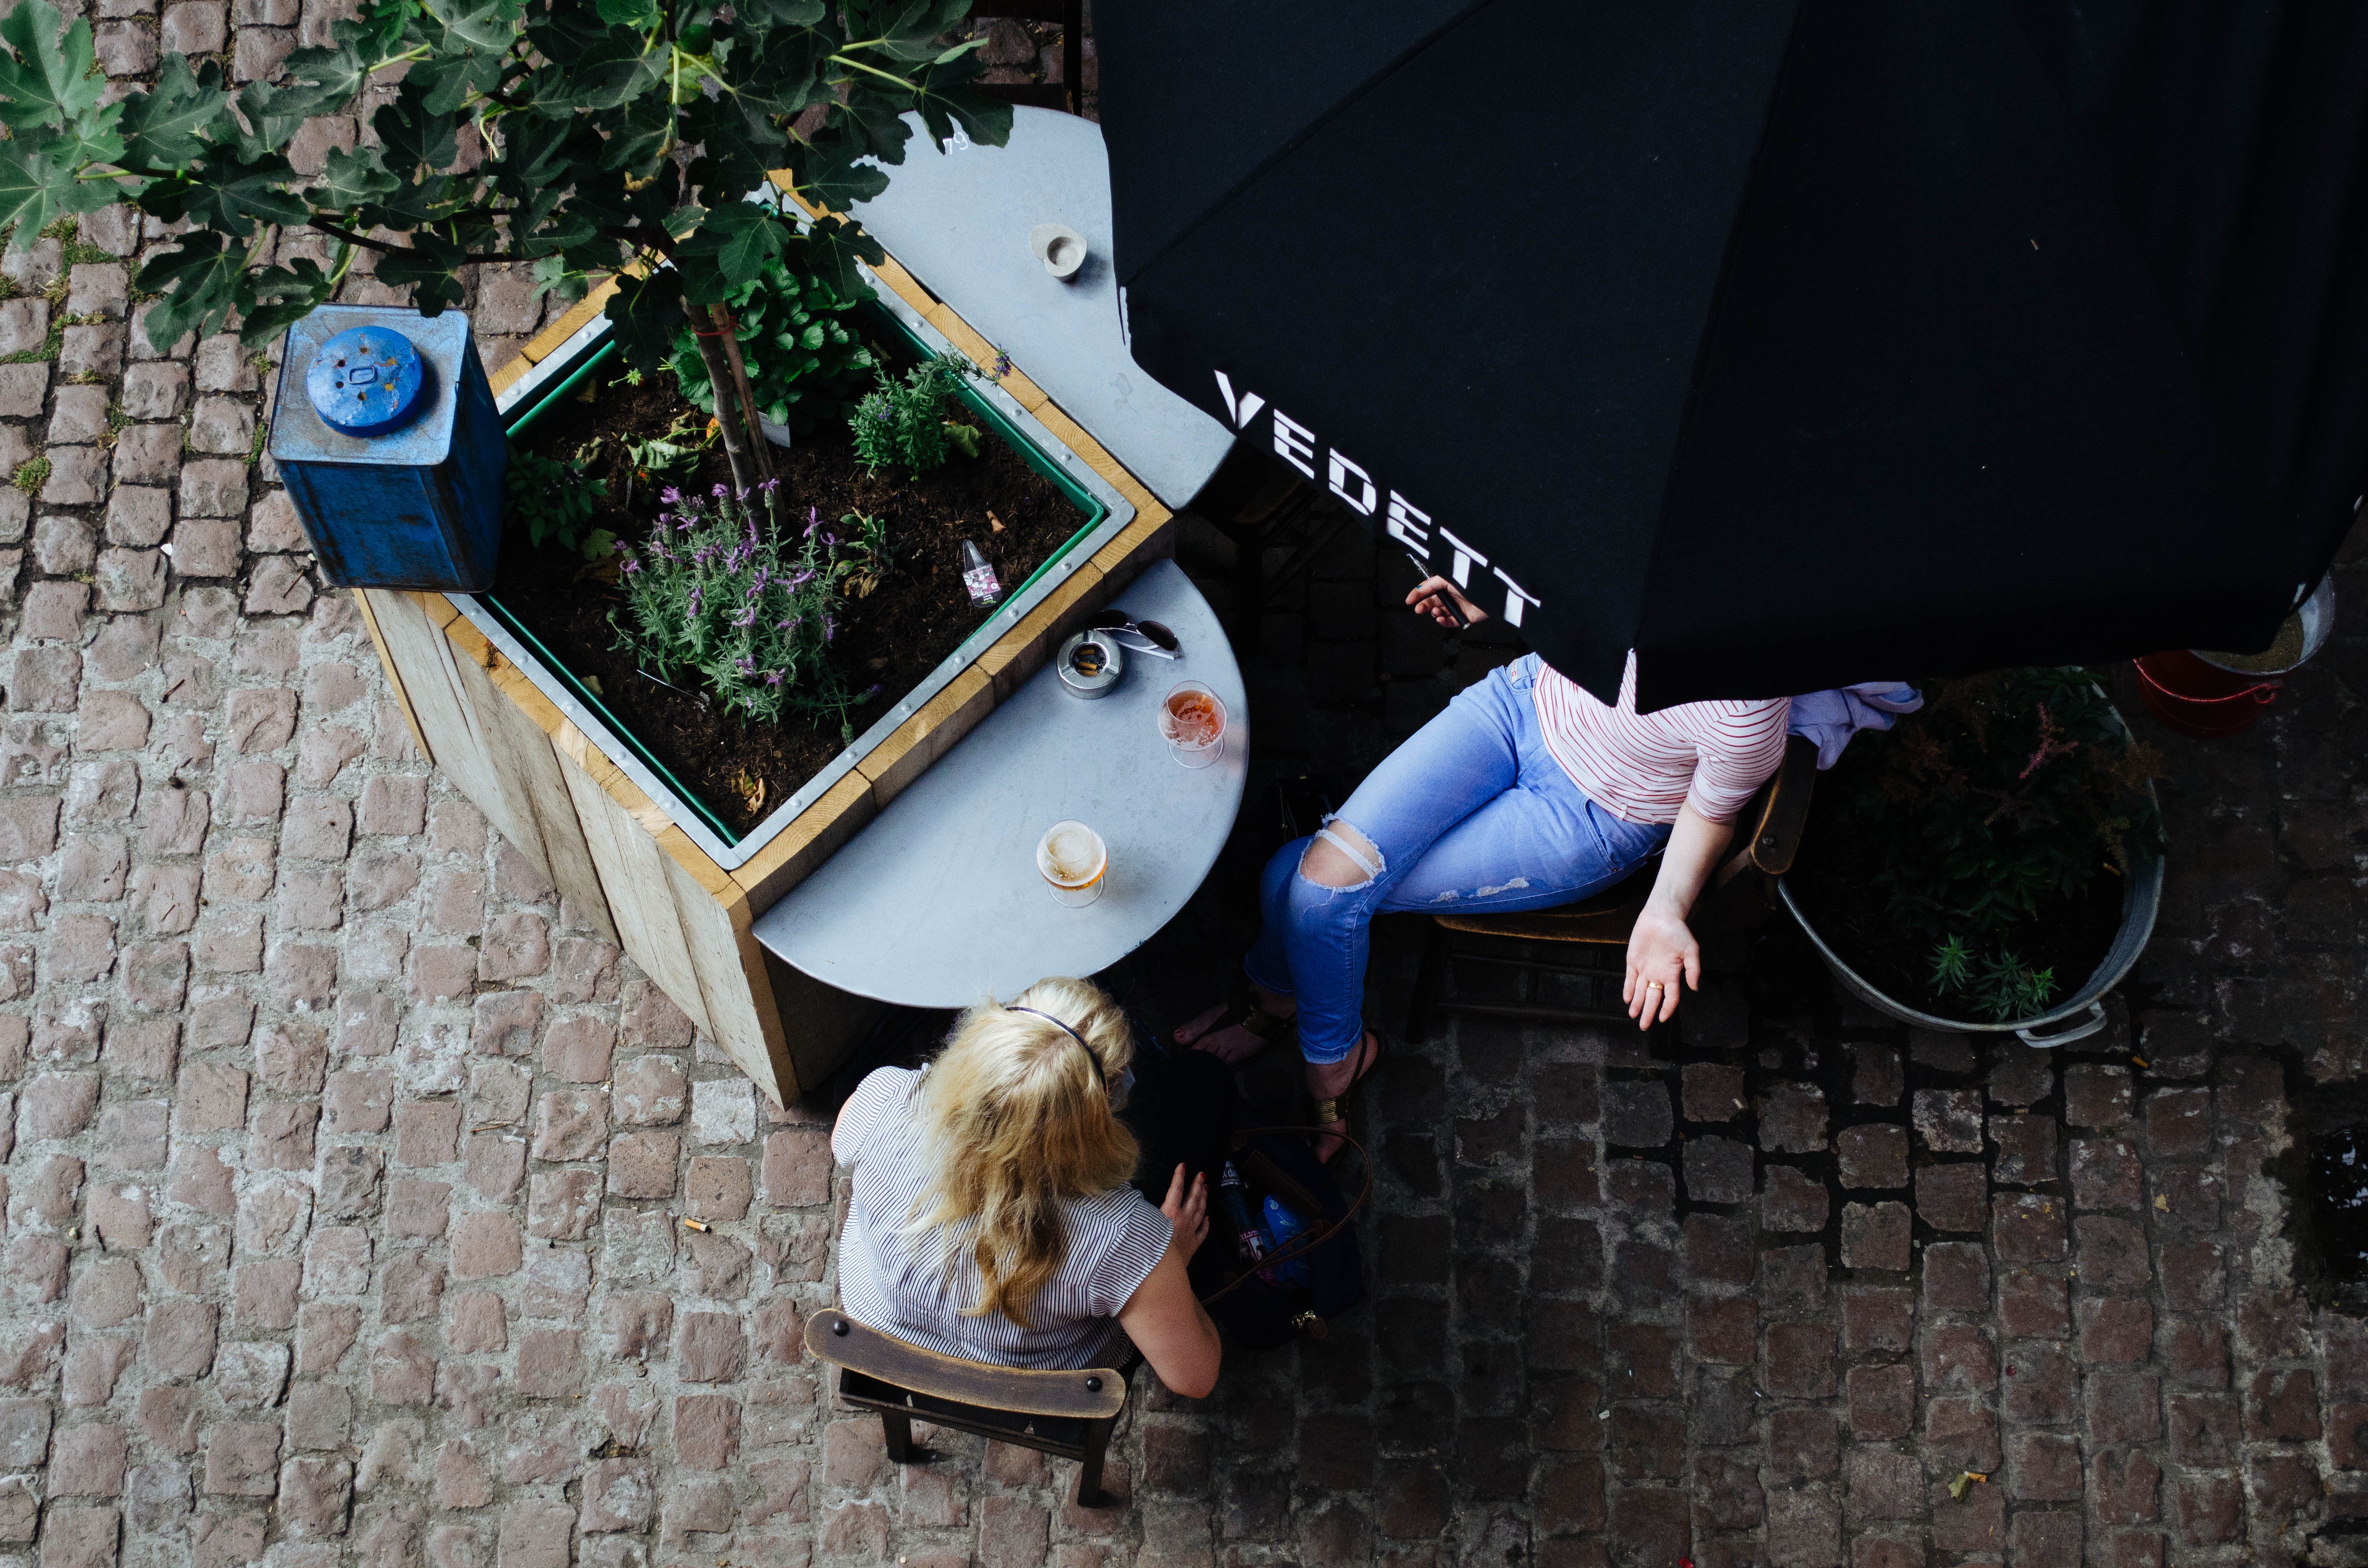
spring, color, blue